Gabriel Malleterre

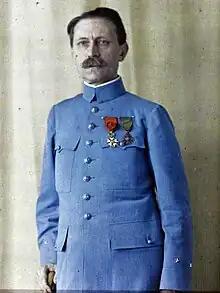
Autochrome portrait by Auguste Léon, 1918

Pierre Marie Gabriel Malleterre (30 April 1858 – 26 November 1923) was a French general of the First World War.